Extreme points of Ireland

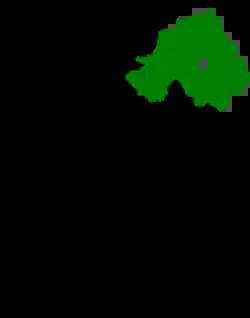
Northern Ireland (green)

Many points are on, or near sea level, but due to high rainfall, there are no natural dry pieces of land below sea level.